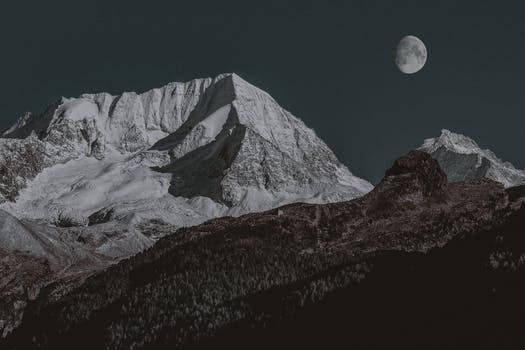
Label: No Watermark